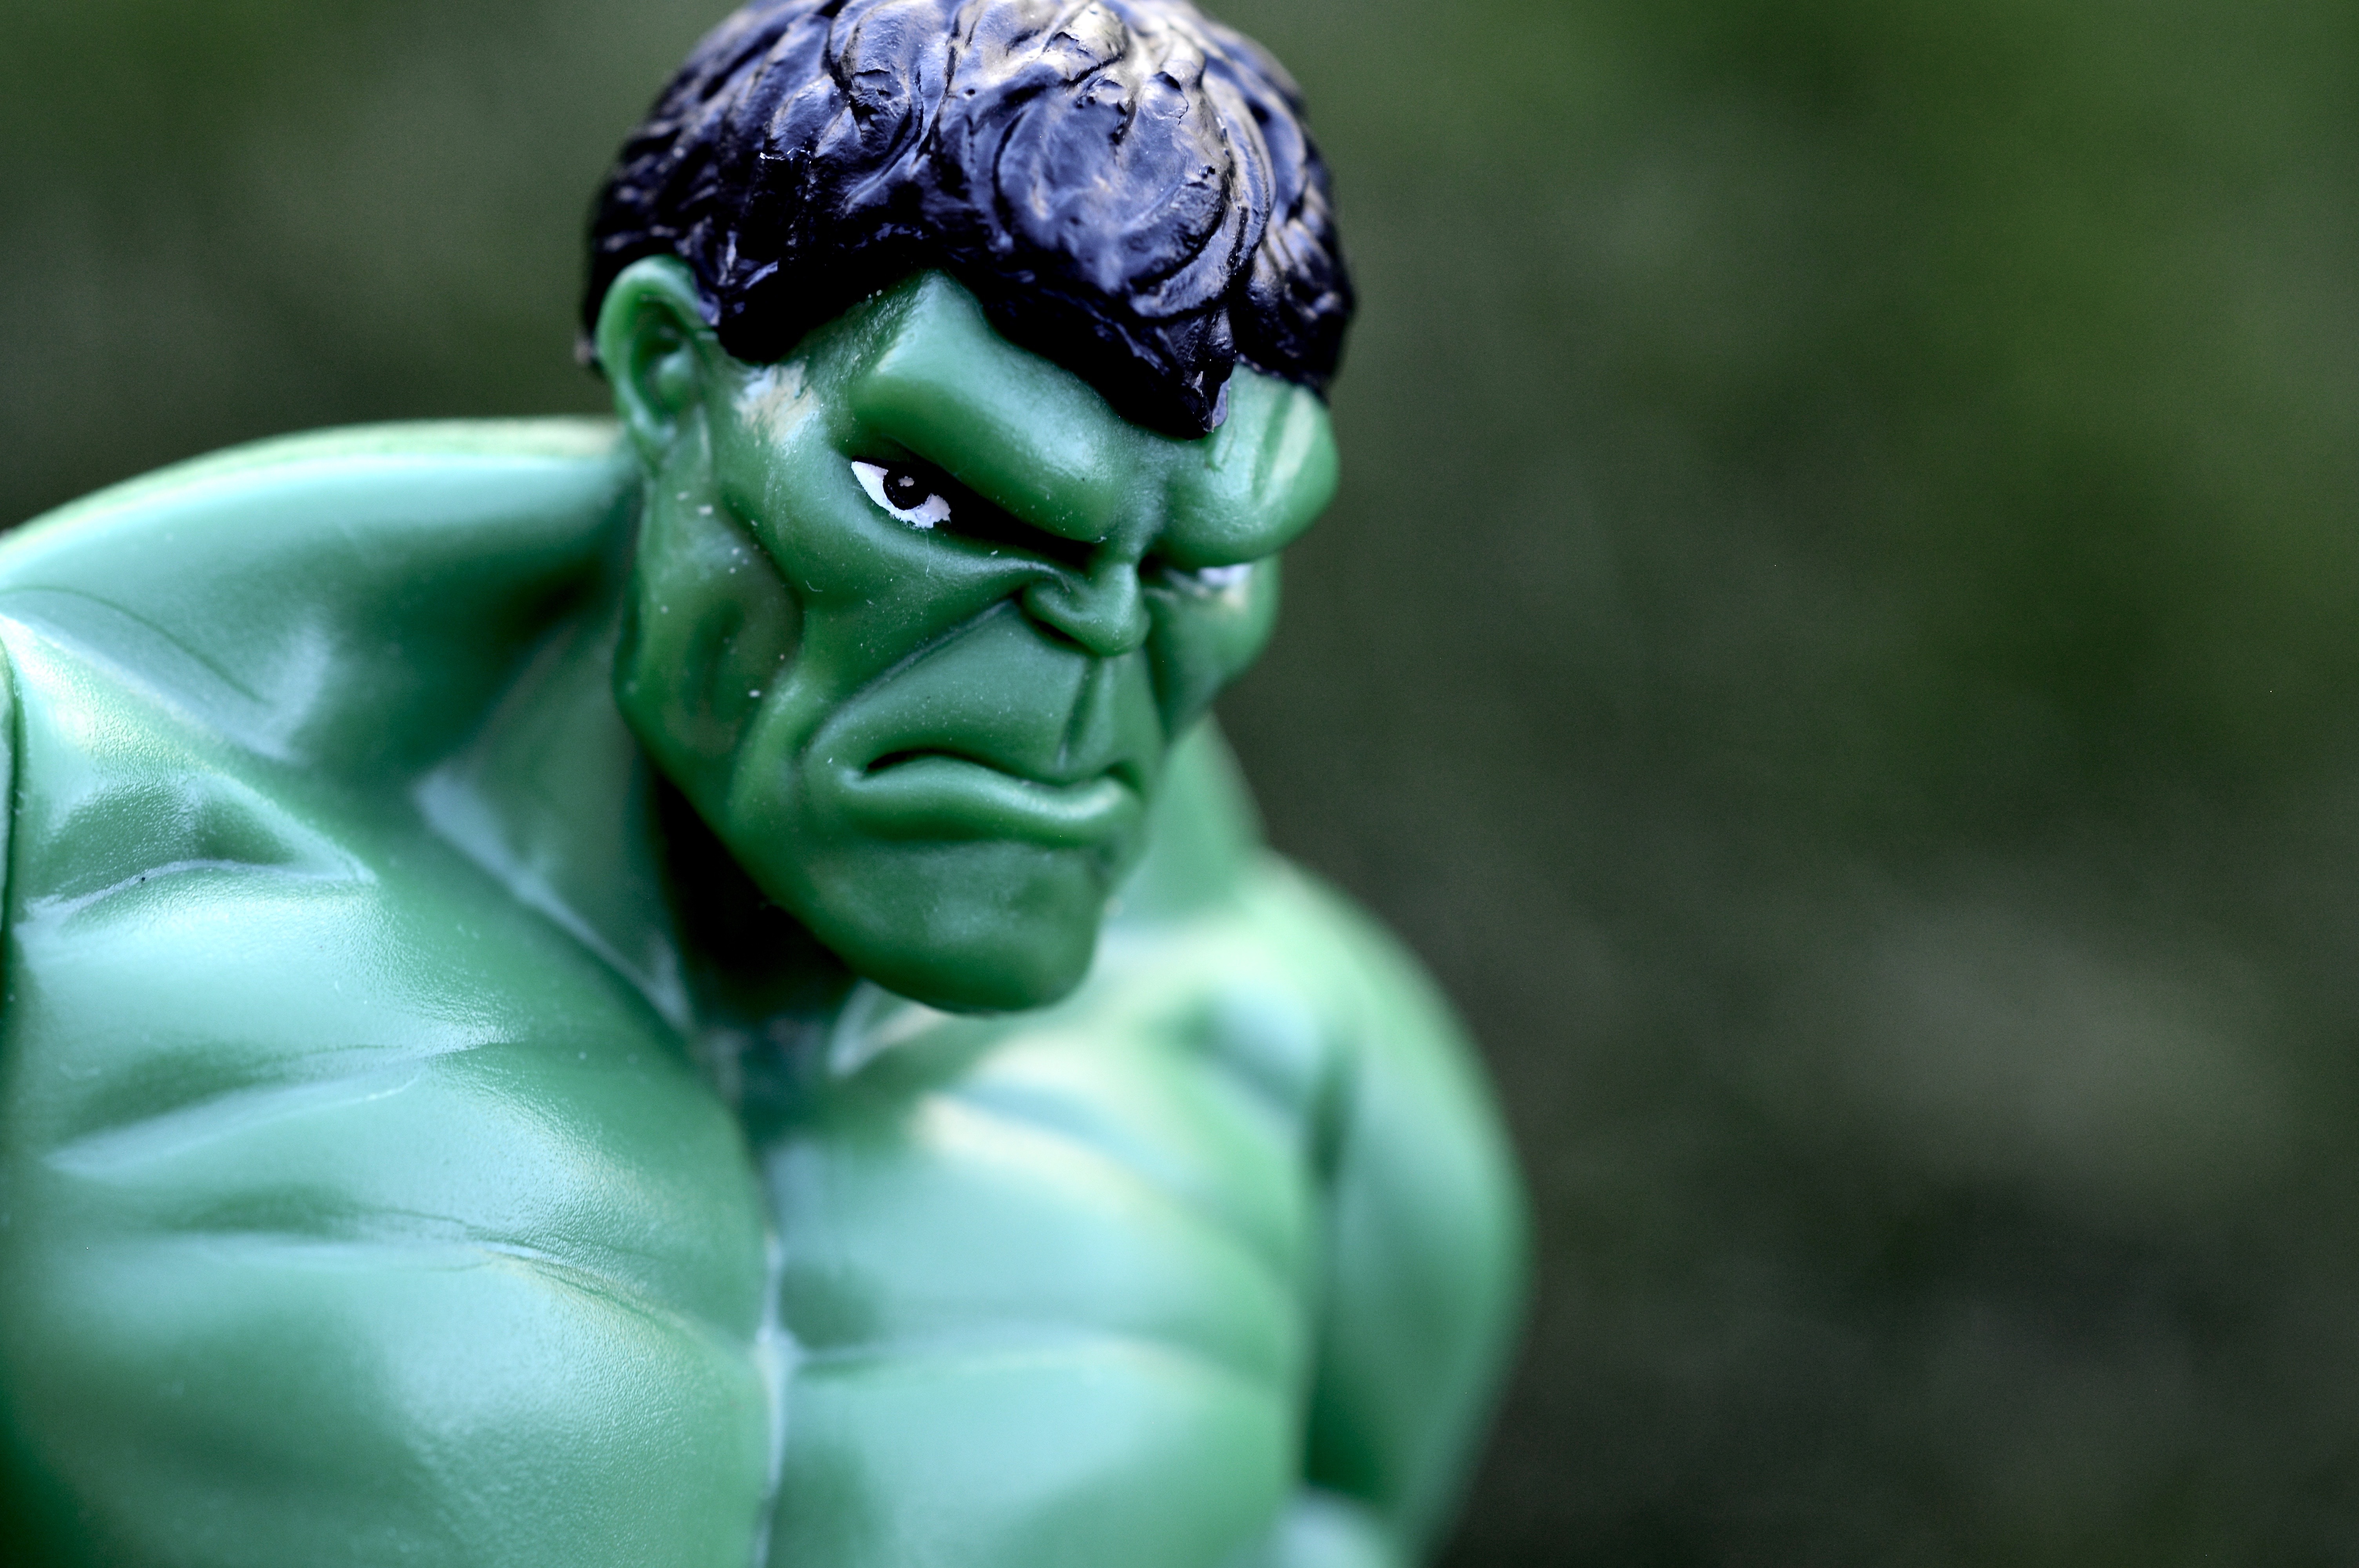
photography, monument, statue, green, close up, sculpture, power, art, head, monster, angry, strong, strength, superhero, powerful, macro photography, muscles, incredible hulk, fictional character